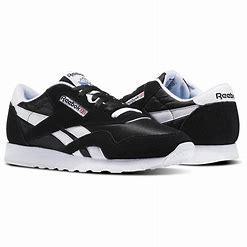
Brand: Reebok
Model: Classic Nylon